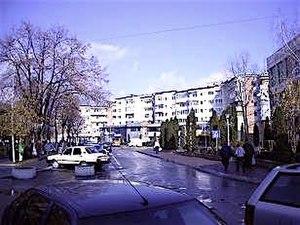
Drăgășani est une ville d'Olténie, région de la Valachie, en Roumanie.